Military Assistance Advisory Group

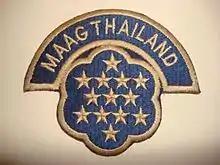
This is a US Military Service badge for the US Military Advisory and Assistance Group in Thailand

It was replaced by the Joint United States Military Advisory Group Thailand in September 1953, which still operates today.